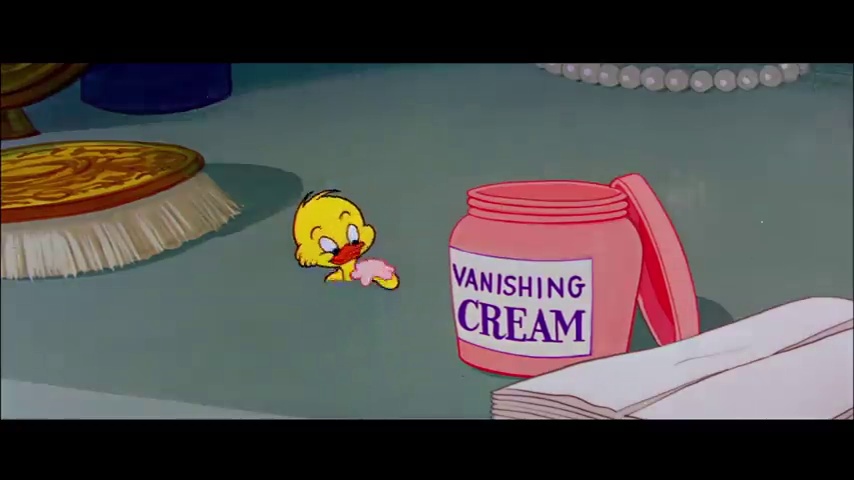
Portrait style: Cartoon Portrait